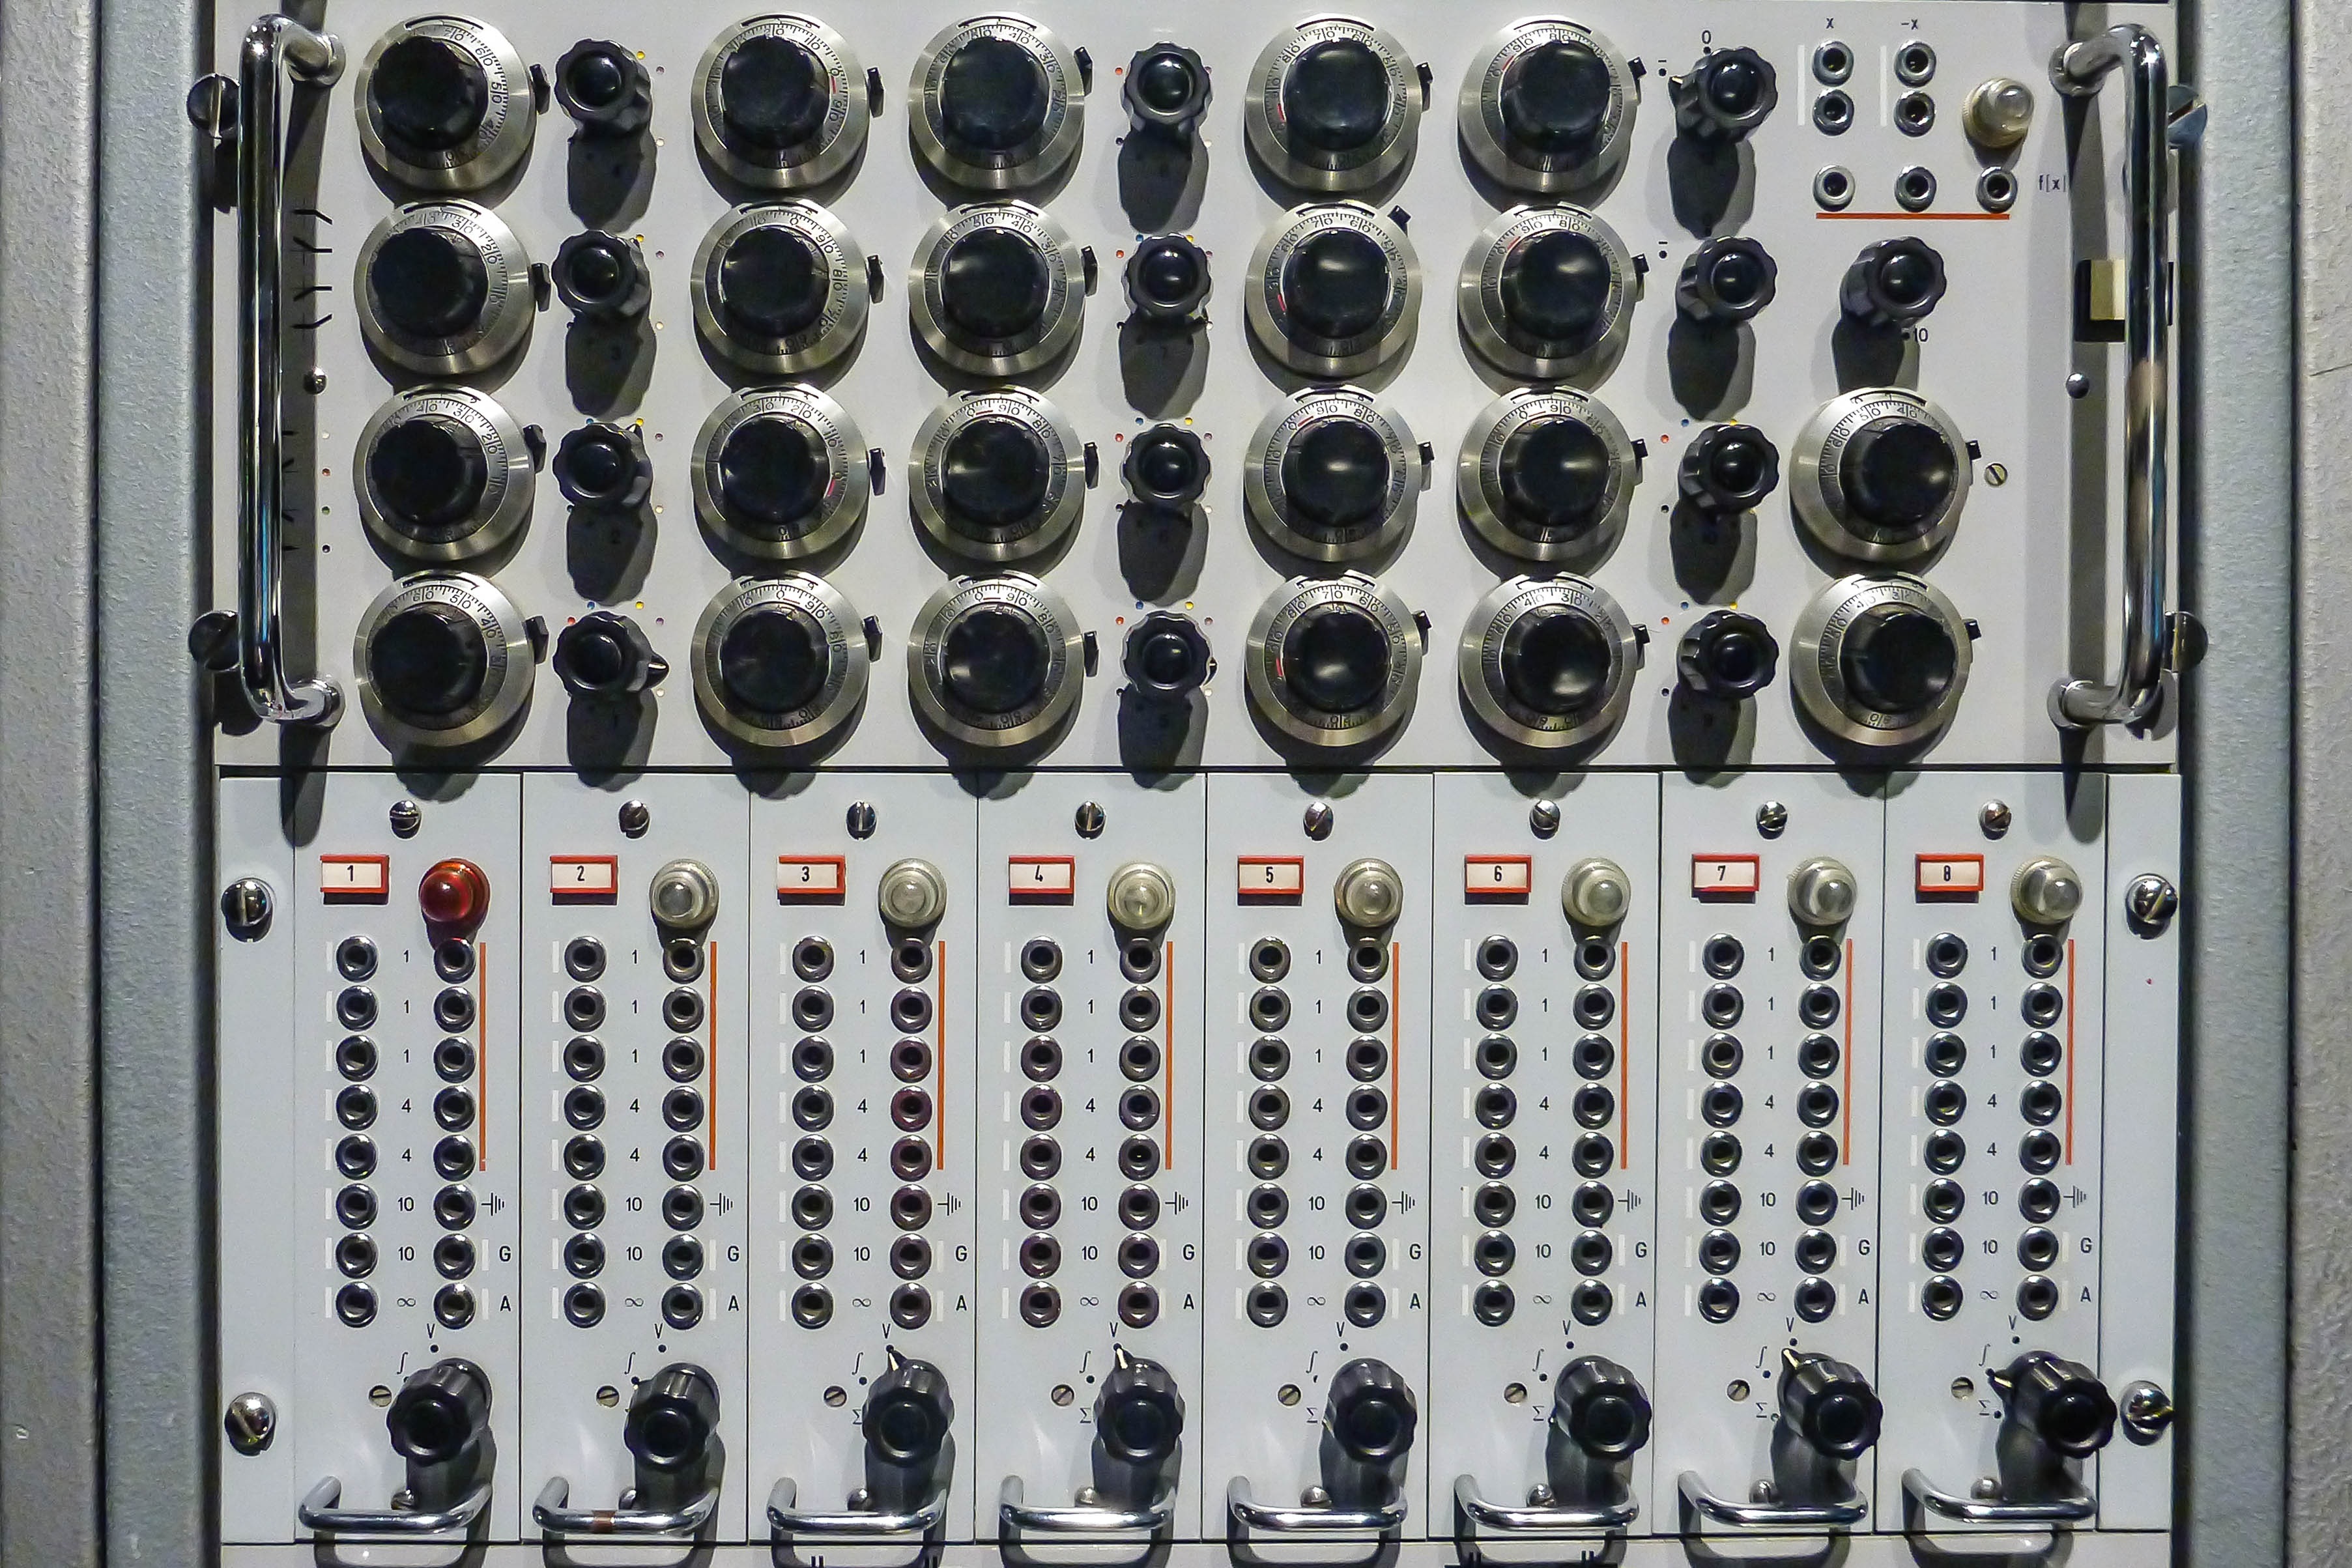
technology, controller, analog, control panel, radio, audio, multimedia, audio equipment, sound mixer, microcontroller, rotary control, electronic device, electronic instrument, mixing console, bushings